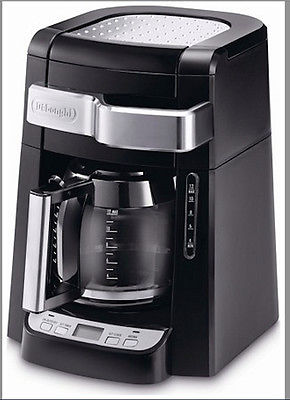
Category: coffee maker